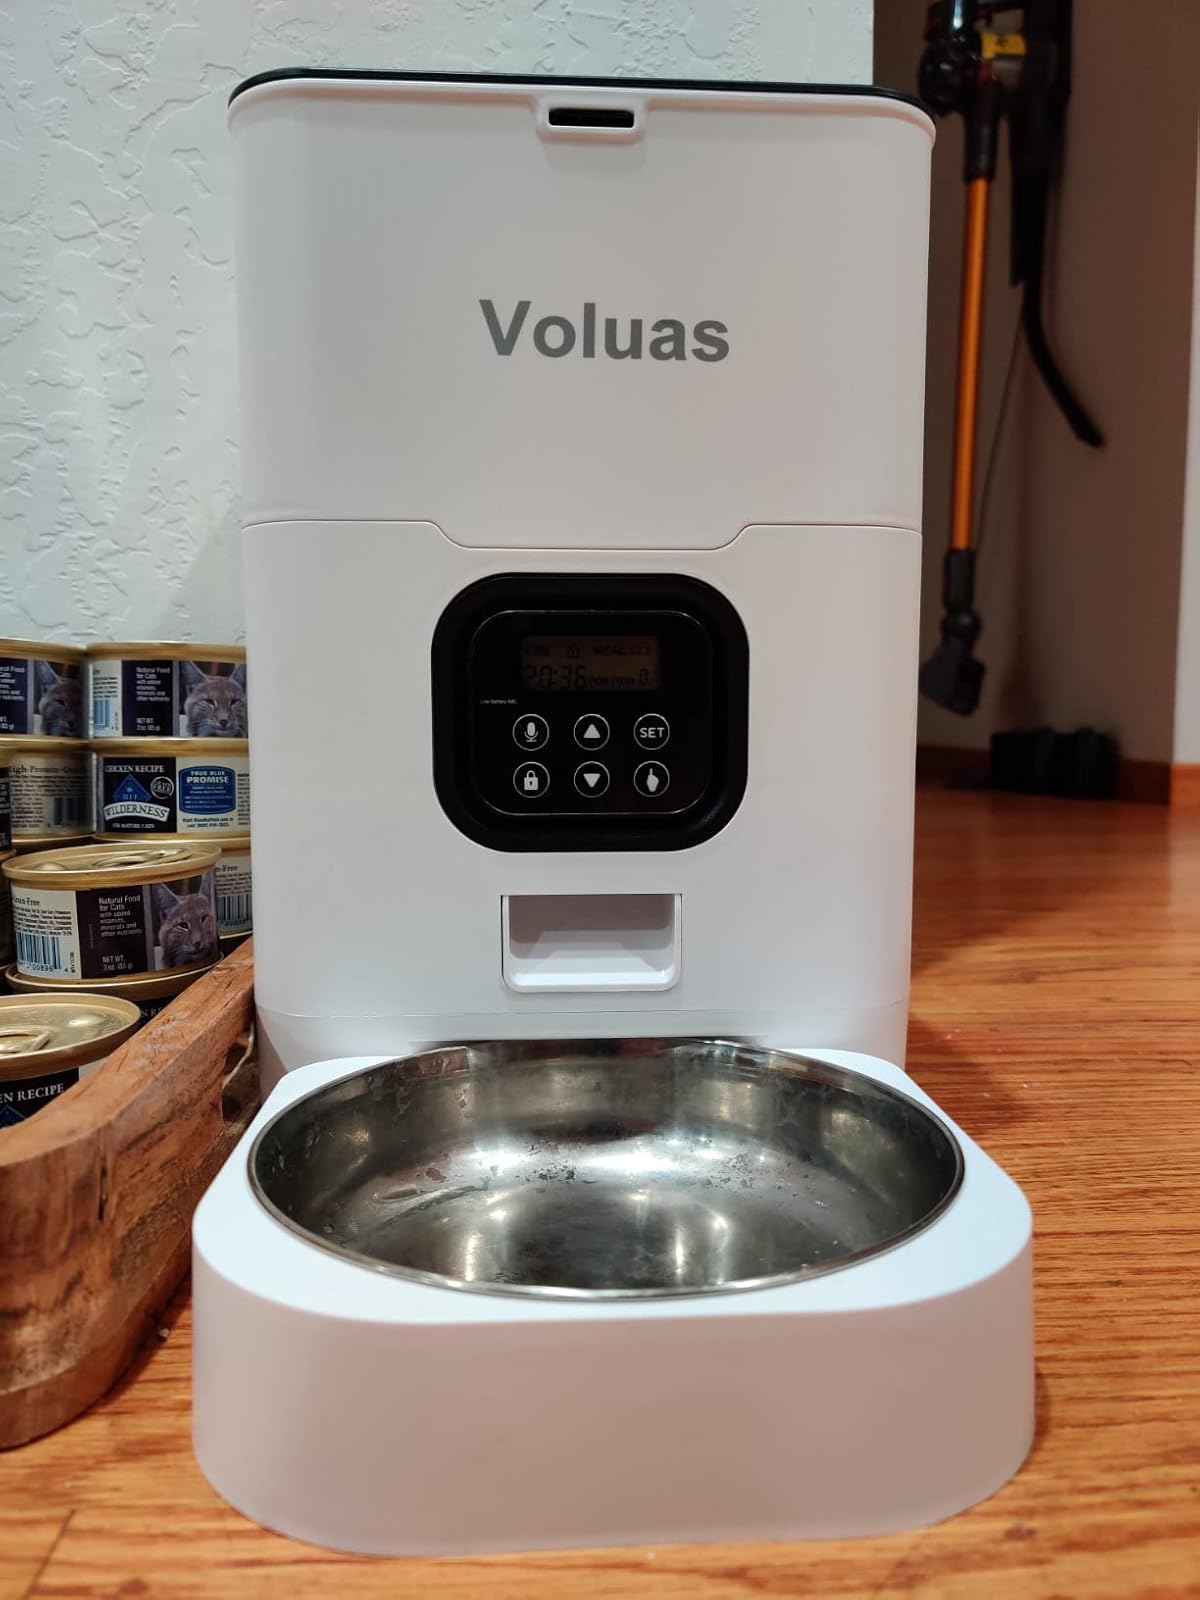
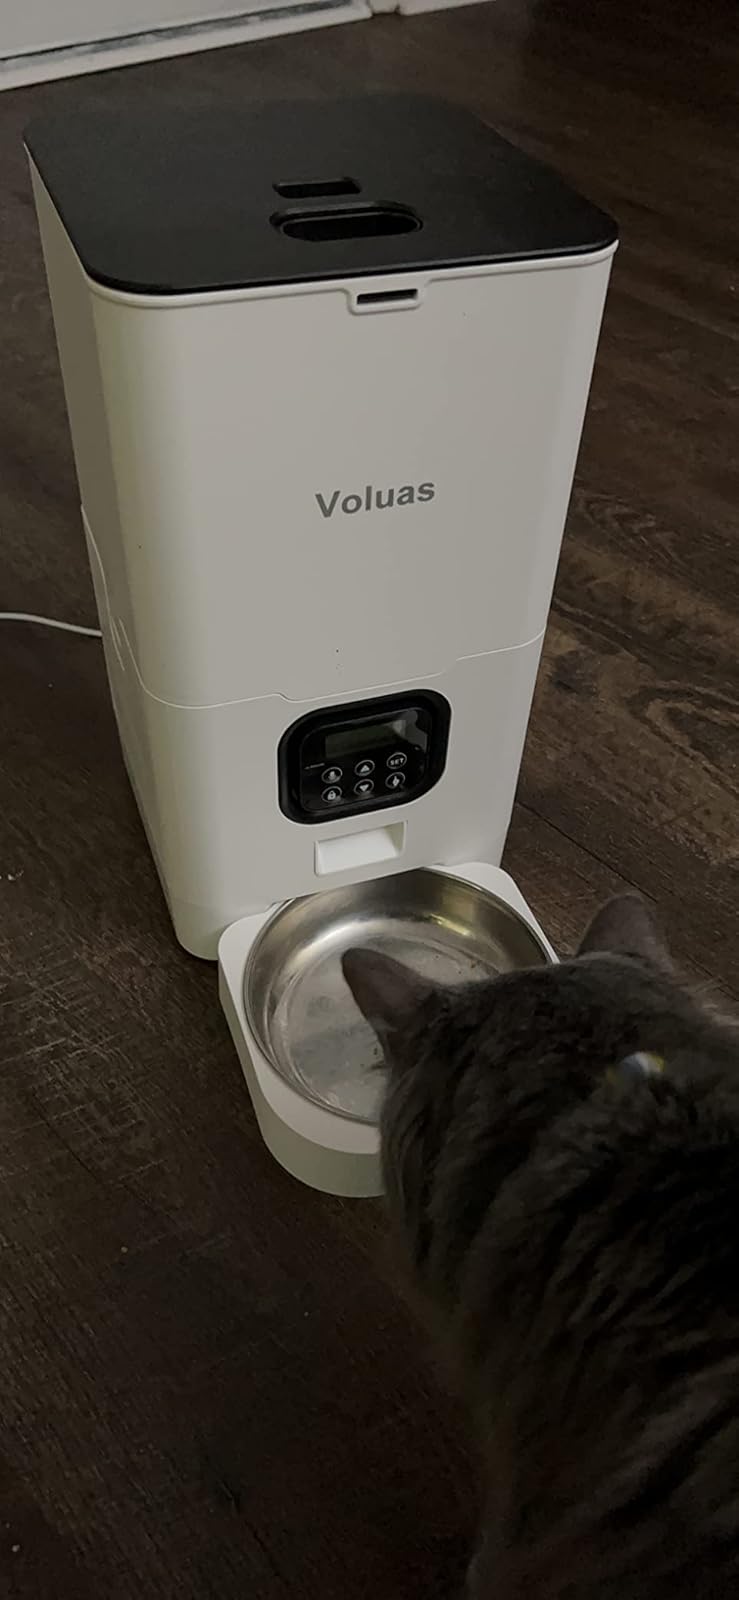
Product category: items_feeder
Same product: yes